Soul music

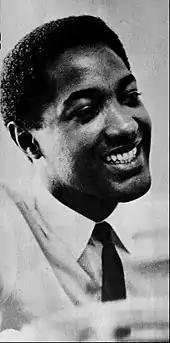
Sam Cooke is regarded as one of soul music's "forefathers".

According to the Acoustic Music Organization, the "first clear evidence of soul music shows up with the "5" Royales, an ex-gospel group that turned to R&B and in Faye Adams, whose "Shake A Hand" becomes an R&B standard".